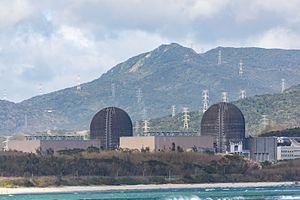
Le secteur de l'énergie à Taiwan est presque entièrement dépendant des importations d'agents énergétiques importés.